Tropical Storm Allison

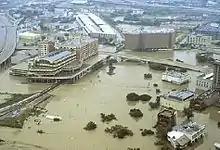
Buffalo Bayou and White Oak Bayou at Main Street after Tropical Storm Allison hit Houston

Throughout Texas, Allison left about $5.2 billion (2001 USD) in damage. The storm killed 23 people, including 12 deaths from driving, 6 from walking, 3 from electrocution, 1 in an elevator, and 1 drowning death in a ditch.